Maynard, Massachusetts

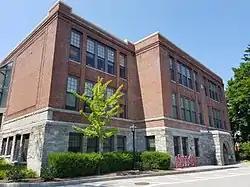
Maynard Public Library moved in 2006 to building that had been Roosevelt School 1918–1988

Maynard uses the open town meeting form of town government popular in small to mid-sized Massachusetts towns. Anyone may attend a town meeting, but only registered voters may vote. Before the meeting, a warrant is distributed to households in Maynard and posted on the town's website. Each article in the warrant is debated and voted on separately. A minimum of 75 registered voters is required as a quorum to hold a town meeting and vote on town business. The quorum requirement was reduced from 100 in 2009 because at times, meetings were failing to achieve a quorum. Important budgetary issues approved at a town meeting must be passed by a subsequent ballot vote. Maynard's elected officials are a five-member Board of Selectmen. Each member is elected to a three-year term. Also filled by election are the School Committee, Housing Authority, Maynard Public Library Trustees and a Moderator to preside over the town meetings. Positions filled by appointment include the Town Administrator and other positions. Details of government are in the Maynard Town Charter and Town of Maynard Bylaws.